1870 Costa Rican coup d'état

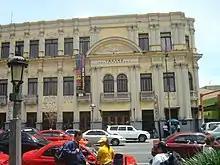
The Army Headquarters were located in what is today the Melico Salazar Theatre.

The coup d'état of April 27, 1870 in Costa Rica was a coup implemented by the military leadership led by Tomás Guardia Gutiérrez and it established, to a large extent, the inauguration of the Liberal State. It also enacted the Costa Rican Constitution of 1871, the longest in Costa Rican history as it remained in force until 1948.